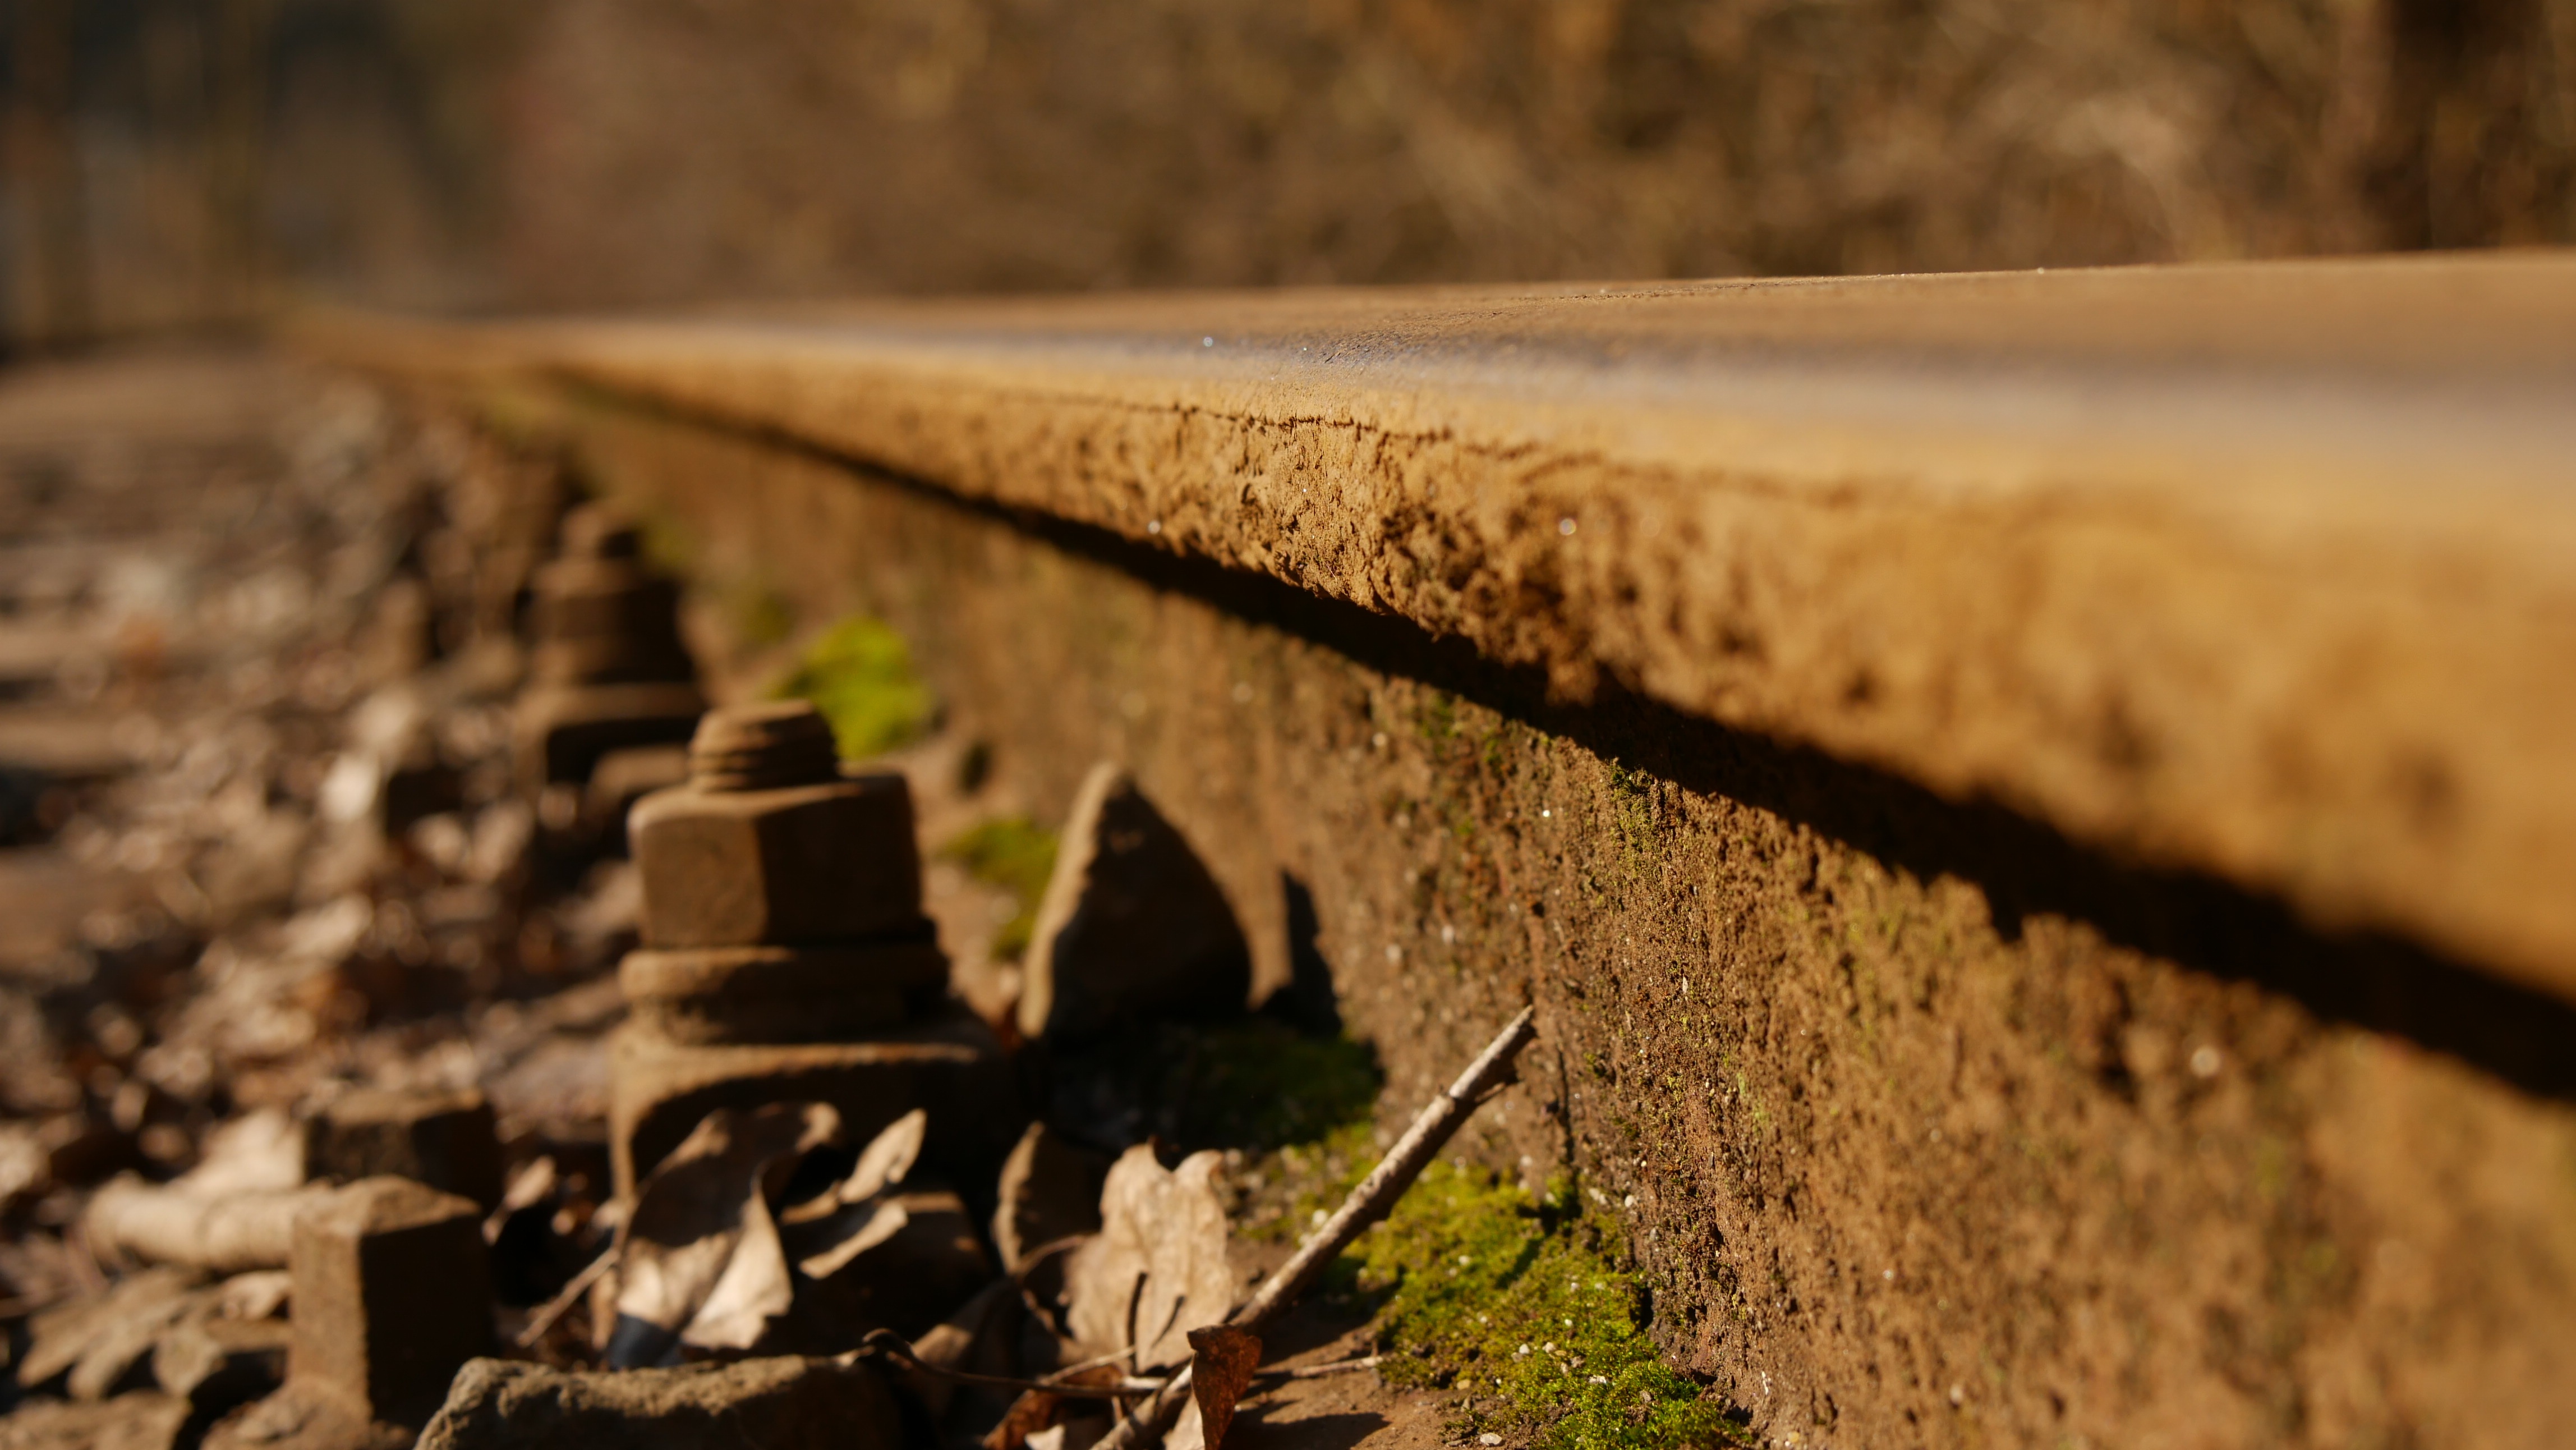
tree, nature, forest, grass, wood, track, sunlight, morning, leaf, old, wall, train, pebble, autumn, soil, endless, agriculture, season, material, close up, railroad track, auburn, seemed, leave, stainless, rail traffic, railway line, rural area, railroad tracks, railway rails, wooden sleepers, old tracks, track rails, old worn out